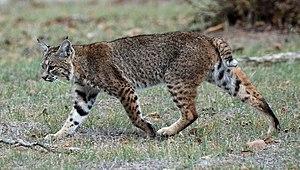
Le Lynx roux, aussi appelé Lynx bai, Chat sauvage en français québécois, Chat tigré en français cadien et Bobcat en anglais est un félin du genre Lynx qui vit en Amérique du Nord. Avec douze sous-espèces reconnues, ses populations s’étalent entre le sud du Canada et le nord du Mexique, en englobant la majeure partie des États-Unis. Ce prédateur occupe une vaste gamme d’habitats, depuis les zones boisées jusqu’aux régions semi-désertiques, incluant les zones urbaines et les environnements marécageux.
Le parc d'État d'Antelope Island est un parc d'État américain situé dans l'Utah. Il consiste en la plus grande des 10 îles du Grand Lac Salé.
Le mont Saint-Hilaire est l'une des neuf collines montérégiennes situées près de Montréal au sud-ouest du Québec. Il est nommé en l'honneur d'Hilaire de Poitiers, docteur de l'Église. La montagne fait partie de l'aire centrale de la réserve de biosphère du Mont-Saint-Hilaire qui a été désignée en 1978, une première au Canada.